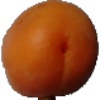
Label: apricot